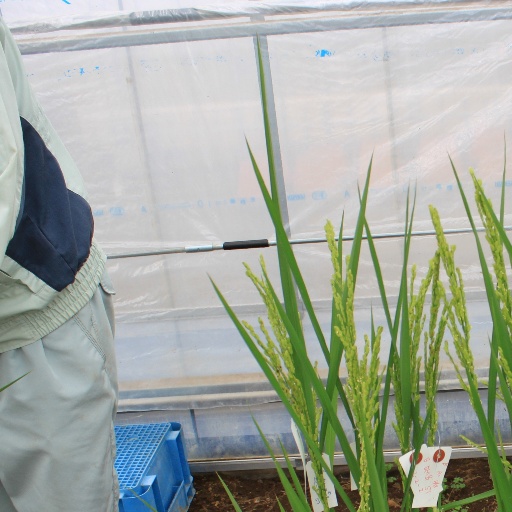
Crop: rice